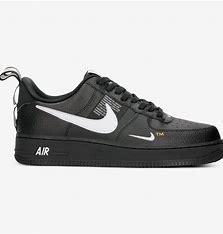
Brand: Nike
Model: Air Force 1 07 LV8